Japanese Spitz

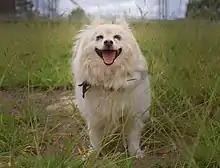
Male Japanese Spitz

They are a healthy breed with very few genetic problems. The main health concern for Japanese Spitz is the development of Patellar luxation, a condition in which the kneecap dislocates out of its normal position. They can also be prone to runny eyes, which is most commonly due to having tear ducts that are too small, or an allergy to long grass or stress. It is rarely caused by any serious eye defect.